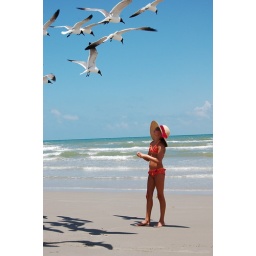
feed the seagulls! she is so cute in her hat